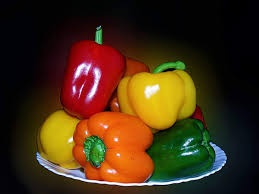
Label: capsicum